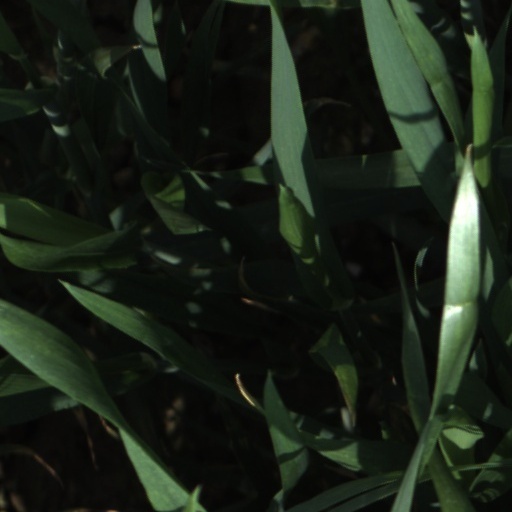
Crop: wheat